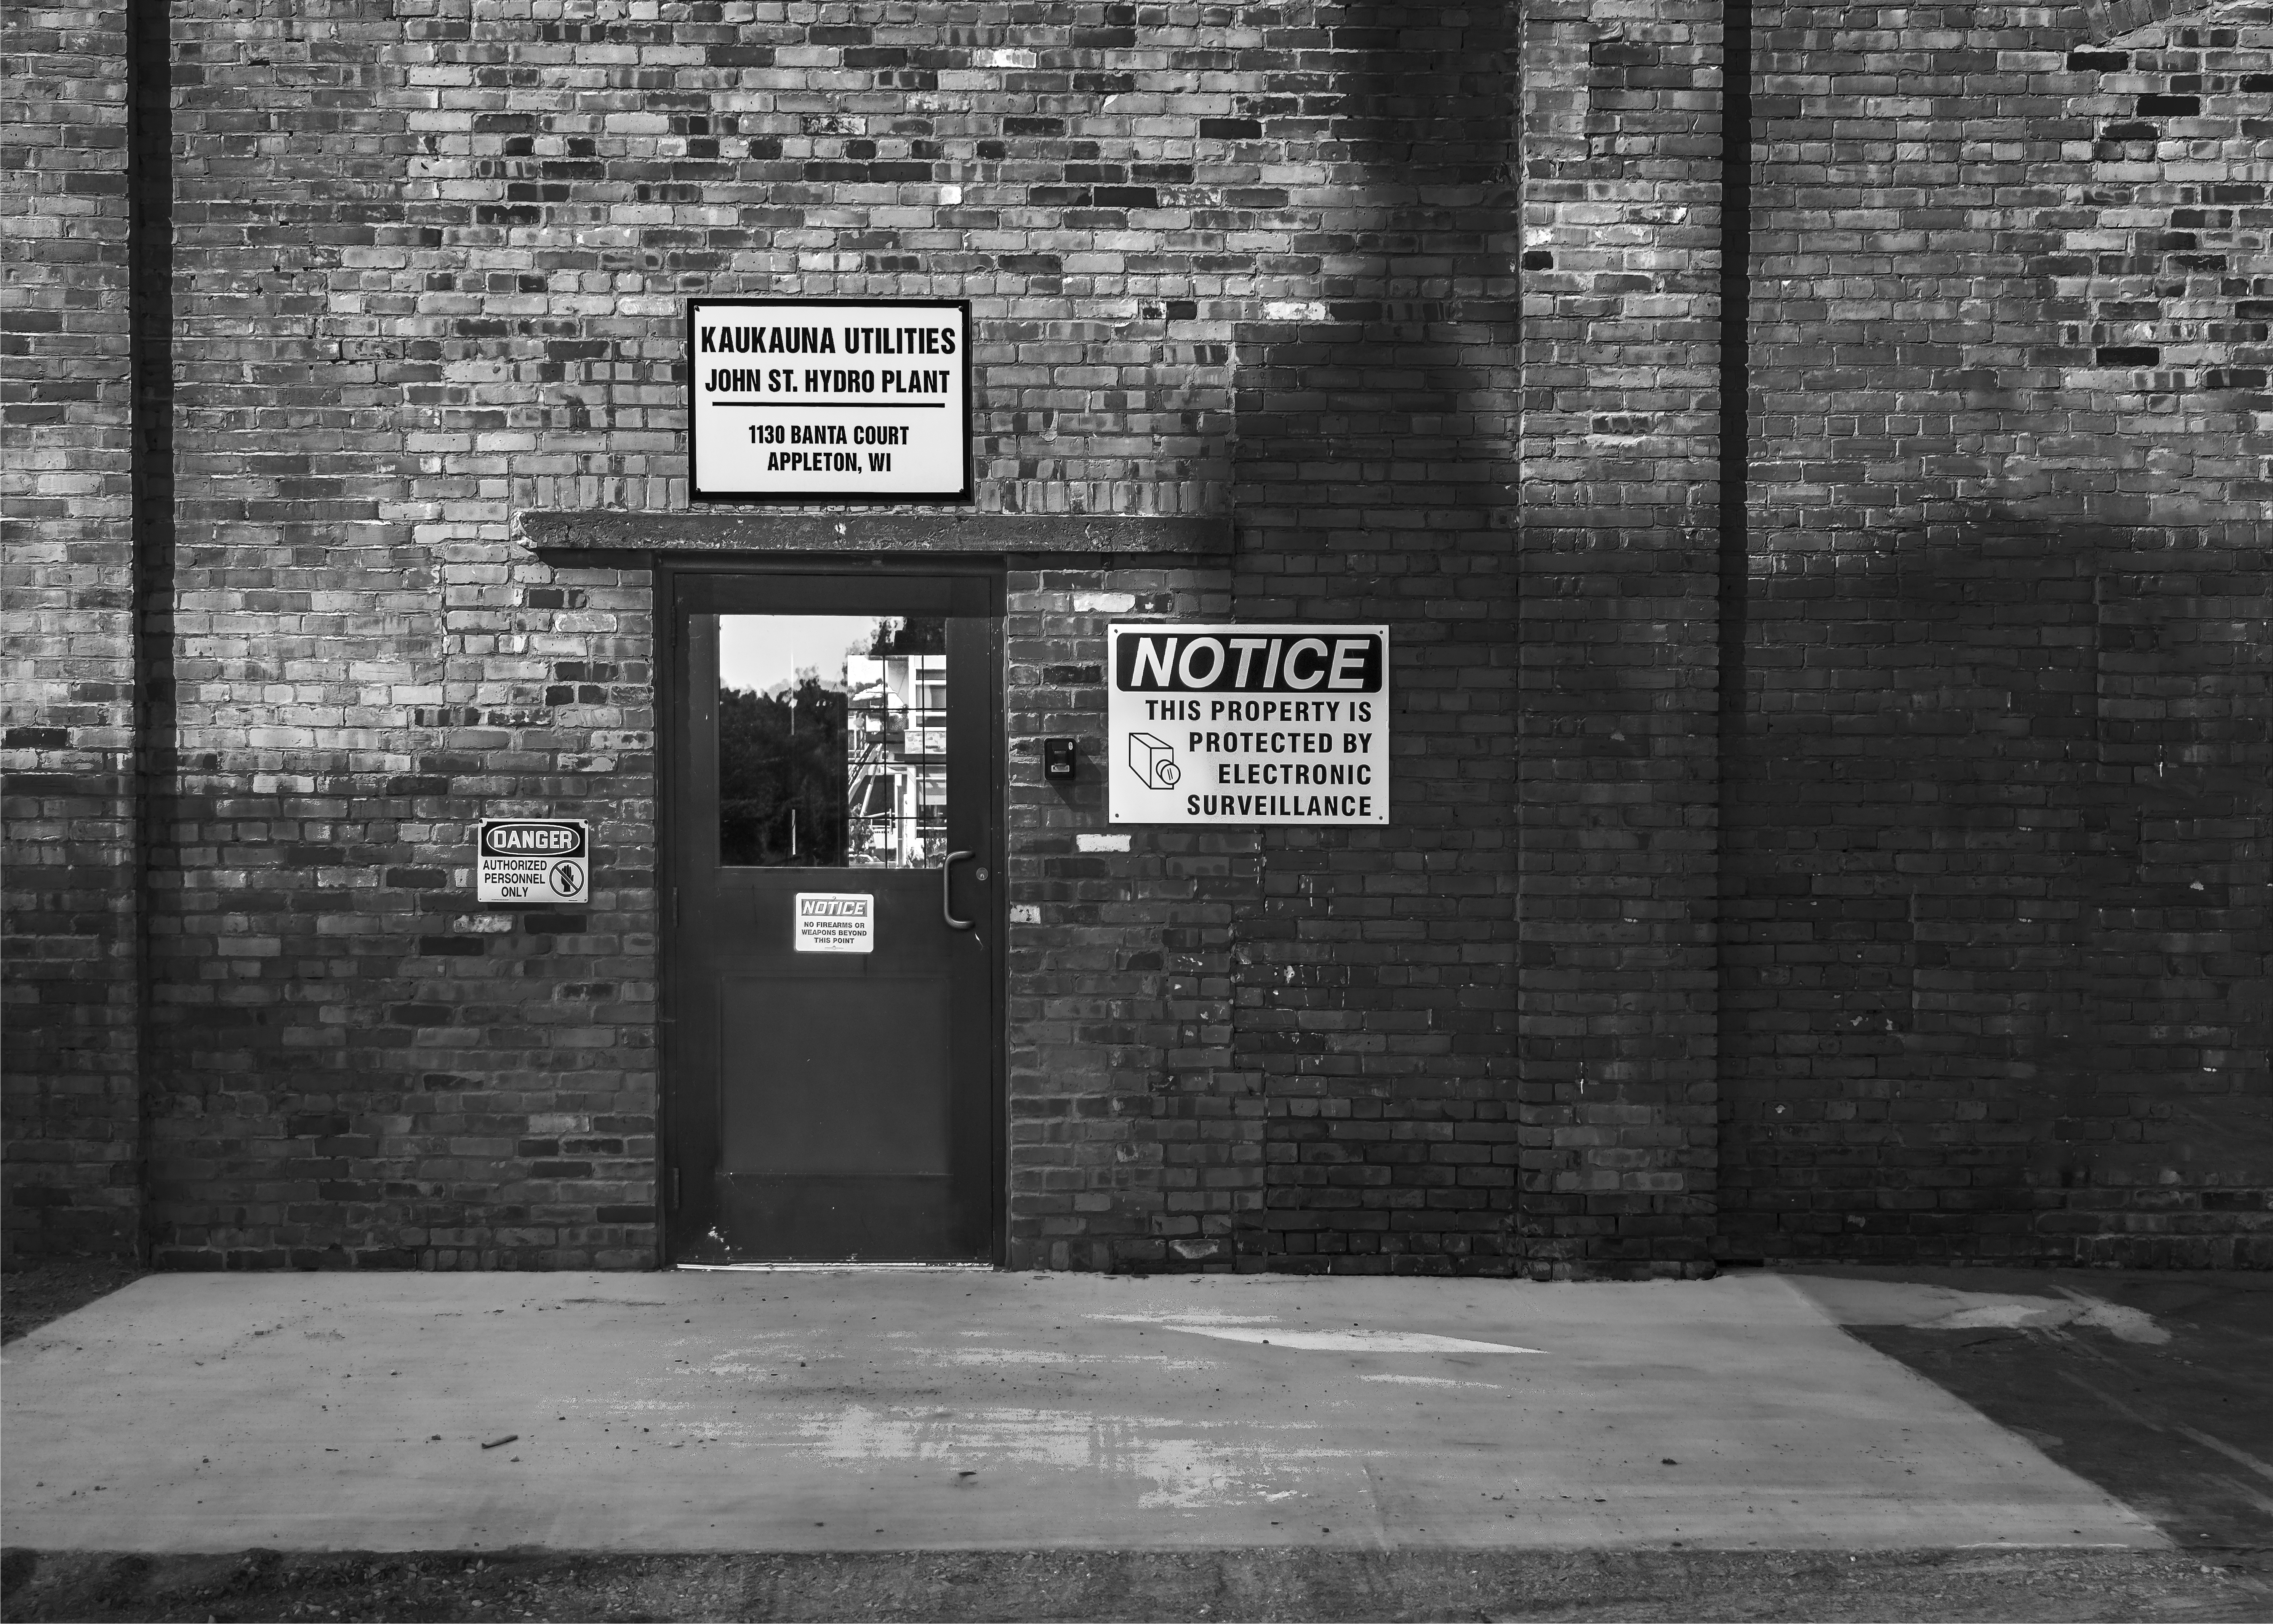
geotagged, united states, usa, wisconsin, 1130 Banta Court, adventure, appleton, appleton wi, appleton wisconsin, ATW, black and white, brick, brick building, building, building facade, bw, concrete, danger sign, door, entrance, fox river, Fox River Wisconsin, Hydro Plant, John Street Hydro Plant, Kaukauna Utilities, midwest, monochrome, monotone, Outagamie County, Outagamie County WI, Outagamie County Wisconsin, security, signage, The Badger State, tourism, tourist attraction, Tourist Photos, travel, Travel Blog, Travel Blog Photo, Travel Photo, travel photography, Traveling Adventures, Utility Building, wall, wi, window, Wisconsin Photos, Wisconsin Tourism, Wisconsin Travel, world travel, black, text, architecture, street, photography, monochrome photography, facade, style